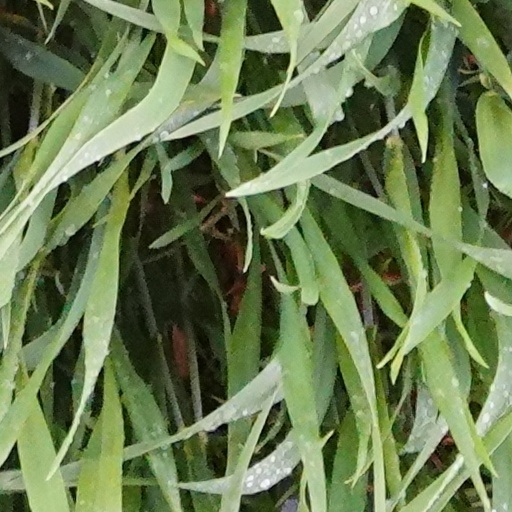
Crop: wheat